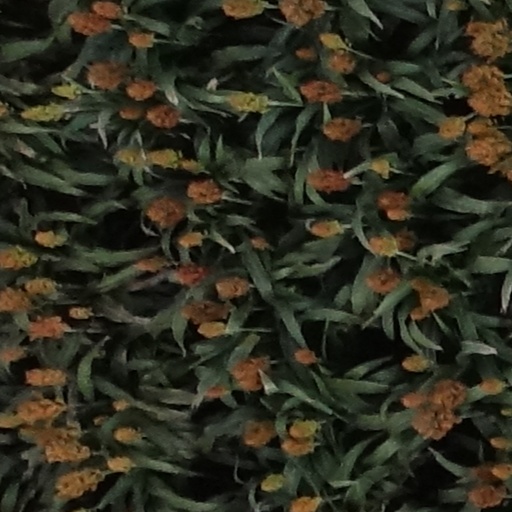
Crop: sorghum